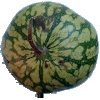
Label: Watermelon 1